Reinhard Schneider

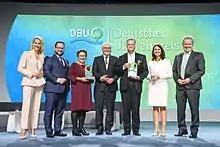
Award Ceremony German Environmental Prize 2019

Schneider has received multiple awards in recognition of the sustainability strategy he introduced at Werner & Mertz and for the recycling initiative in particular. The most prestigious award is the German Environmental Prize 2019. He received the award from Federal President Frank-Walter Steinmeier, who justified the distinction with Schneider’s pioneering role in the business community. Schneider had “behaved as a responsible entrepreneur [...] before many others had taken action” and had shown “that environmentally conscious and entrepreneurial actions are not mutually contradictory”. The German Federal Environmental Foundation honoured him for having made “environmentally friendly products viable for the mass market” in a “testing ecological environment”.